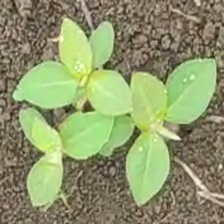
Weed species: Moti_dudhi(Euphorbia_geneculata_L)